Vestigiality

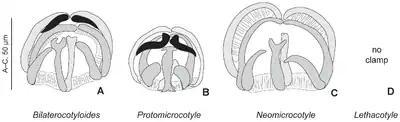
Vestigial attachment clamps in various genera of protomicrocotylids. Accessory sclerites (black) are present in normal clamps but absent in simplified clamps. "Lethacotyle" (right) has no clamp at all.

A case of vestigial organs was described in polyopisthocotylean Monogeneans (parasitic flatworms). These parasites usually have a posterior attachment organ with several clamps, which are sclerotised organs attaching the worm to the gill of the host fish. These clamps are extremely important for the survival of the parasite. In the family Protomicrocotylidae, species have either normal clamps, simplified clamps, or no clamps at all (in the genus "Lethacotyle"). After a comparative study of the relative surface of clamps in more than 100 Monogeneans, this has been interpreted as an evolutionary sequence leading to the loss of clamps. Coincidentally, other attachment structures (lateral flaps, transverse striations) have evolved in protomicrocotylids. Therefore, clamps in protomicrocotylids were considered vestigial organs.